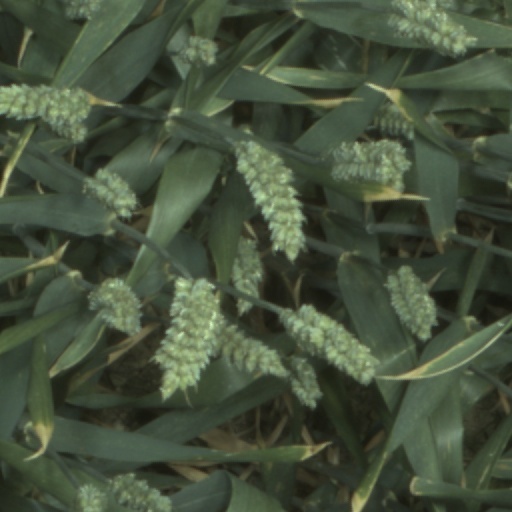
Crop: wheat